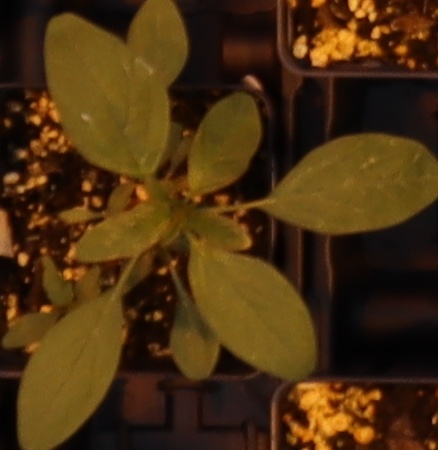
Label: Waterhemp